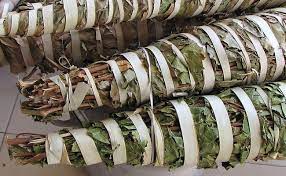
Waaw nataal bii mu ngi def takkum sexaw. Sexaw lanu ci def ay takk yu bari. Waaw nu ngi ko takkee xaddéen. Waaw xaddéen lanu ko takkee.